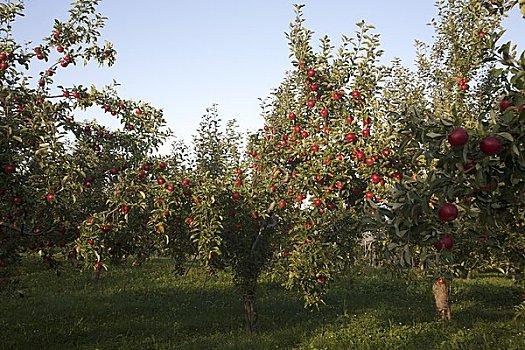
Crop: apple
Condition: healthy